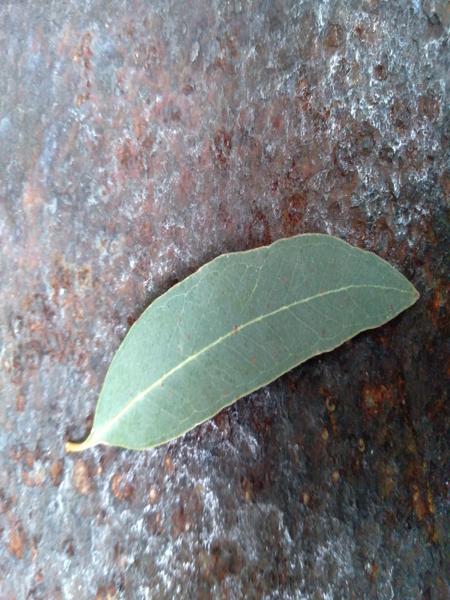
Plant: Eucalyptus